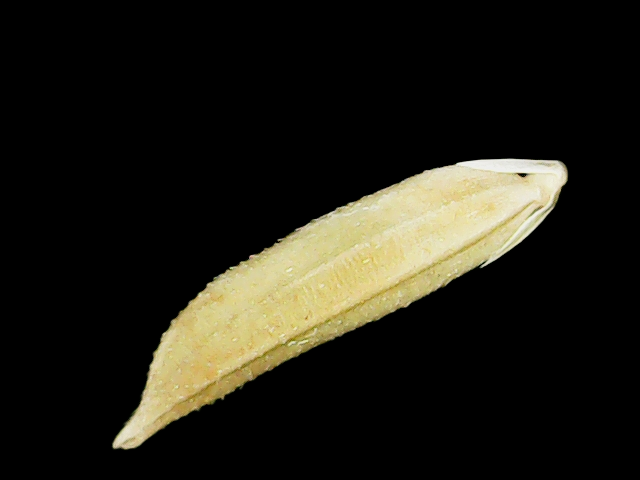
Rice variety: Binadhan25